Mutation

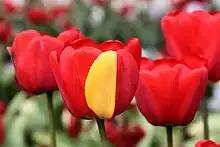
A red tulip exhibiting a partially yellow petal due to a somatic mutation in a cell that formed that petal

Mutations may or may not produce detectable changes in the observable characteristics (phenotype) of an organism. Mutations play a part in both normal and abnormal biological processes including: evolution, cancer, and the development of the immune system, including junctional diversity. Mutation is the ultimate source of all genetic variation, providing the raw material on which evolutionary forces such as natural selection can act.